Climate change in Spain

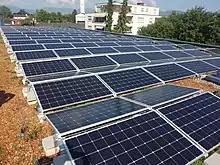
Photovoltaic system on the roof of the KOM event centre in Altach

Renewables account for nearly 40% of Spain’s electricity generation mix. The country benefits from approximately 3,000 hours of sunlight per year, making it one of the sunniest in Europe and ideal for solar power development. In 2022, solar energy saw record growth of 33%, becoming the fourth-largest electricity source with 28,000 GWh of generation and 3.4 GW in new capacity added.